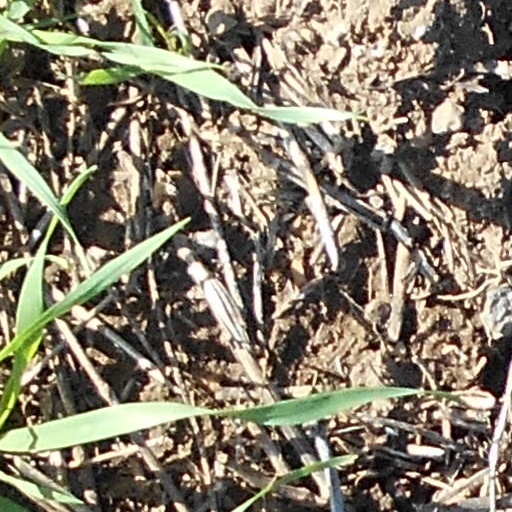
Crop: wheat